Neolithic Italy

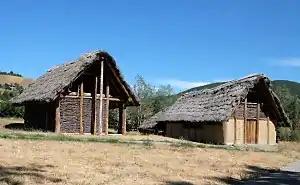
Reconstruction of the Neolithic village of Travo

Neolithic Italy refer to the period that spanned from circa 6000 BCE, when Neolithic influences from the east reached the Italian peninsula and the surrounding island bringing the Neolithic Revolution, to circa 3500-3000 BCE, when metallurgy began to spread.